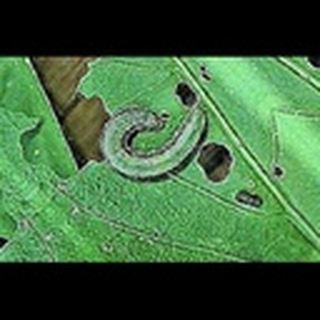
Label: cotton_army_worm